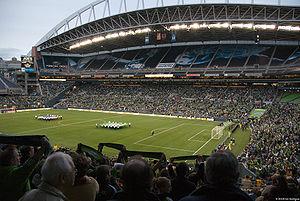
La Gold Cup 2013, disputée aux États-Unis, est la douzième édition de la Gold Cup et la vingt-et-deuxième coupe des nations de l'Amérique du Nord, d'Amérique centrale et des Caraïbes.
Les Sounders FC de Seattle sont un club franchisé américain de football évoluant dans la Major League Soccer et étant basé à Seattle.
La Major League Soccer 2015 est la 20ᵉ saison de la Major League Soccer, le championnat professionnel de soccer d'Amérique du Nord. Elle est composée de vingt équipes avec l'ajout d'une équipe à New York, et Orlando et la disparition d'une équipe à Los Angeles. Cette dernière franchise devrait être remplacée par le Los Angeles Football Club à partir de la saison 2017, en même temps que deux nouvelles franchises, l'une à Atlanta et l'autre à Miami.
La Major League Soccer 2012 est la 17ᵉ saison de la Major League Soccer, le championnat professionnel de soccer d'Amérique du Nord. L'Impact de Montréal rejoint la MLS qui passe donc de 18 à 19 franchises.